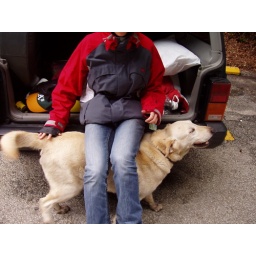
It all begins with this mysterious dog in the car park which seems to like Ullie.